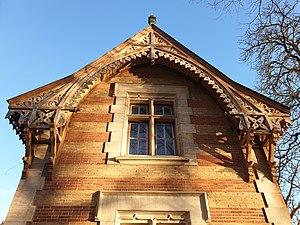
Chalet des Suppliques à Vichy, façade à pignon
Le chalet des suppliques est un petit chalet construit en 1864 à Vichy, à l'entrée du pont de Vichy, au sein du parc alors nouvellement créé le long de l'Allier pour servir de logement pour le gardien du parc. À l'origine, deux chalets identiques furent construits, de part et d'autre de la route au débouché du pont mais le chalet en amont fut détruit en 1931 ou 1932 pour la construction d'un nouveau pont plus large. Le nom du chalet vient de la légende qu'il servait à recueillir les suppliques adressées à Napoléon III lors de ses séjours dans la station thermale.